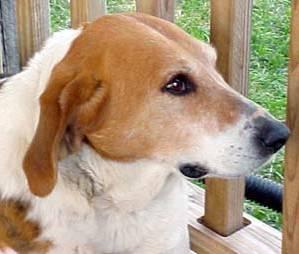
dog